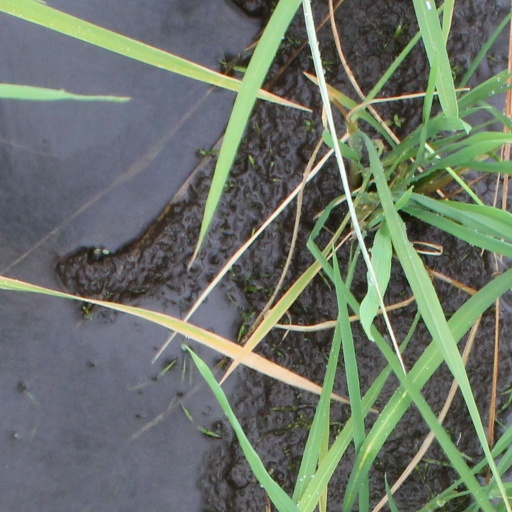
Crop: rice